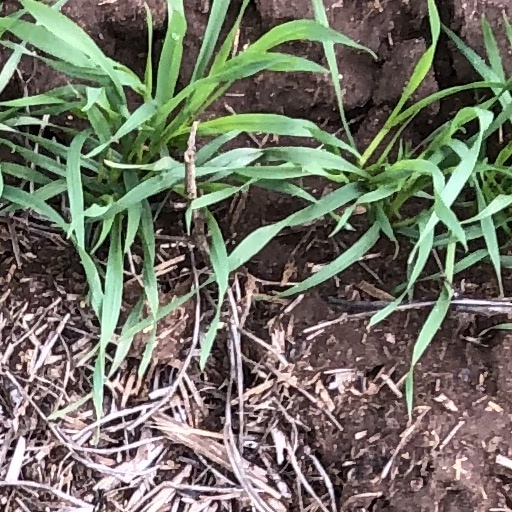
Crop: wheat